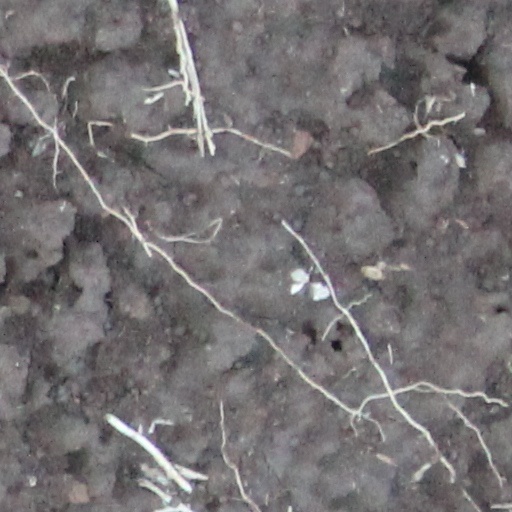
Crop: wheat